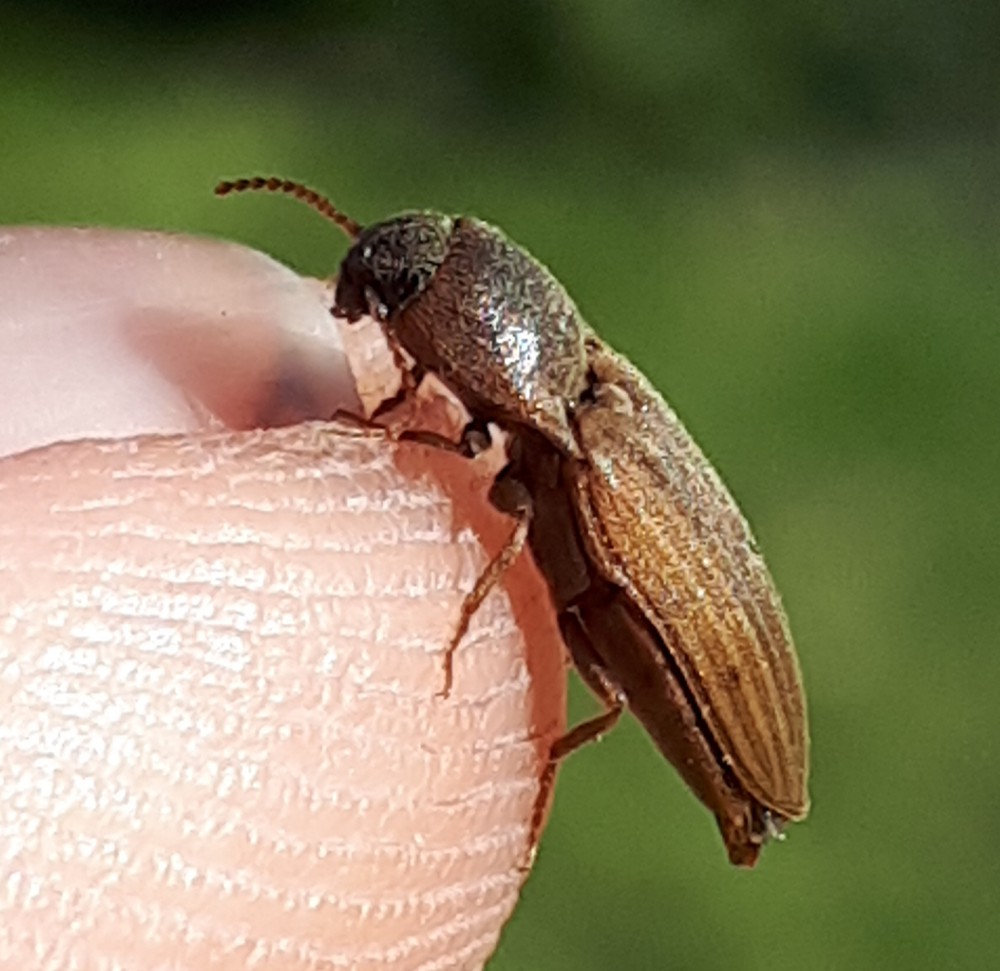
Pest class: clickbeetles_wireworms